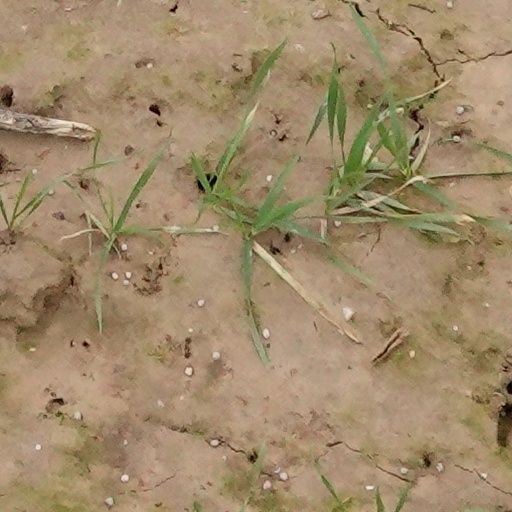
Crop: wheat